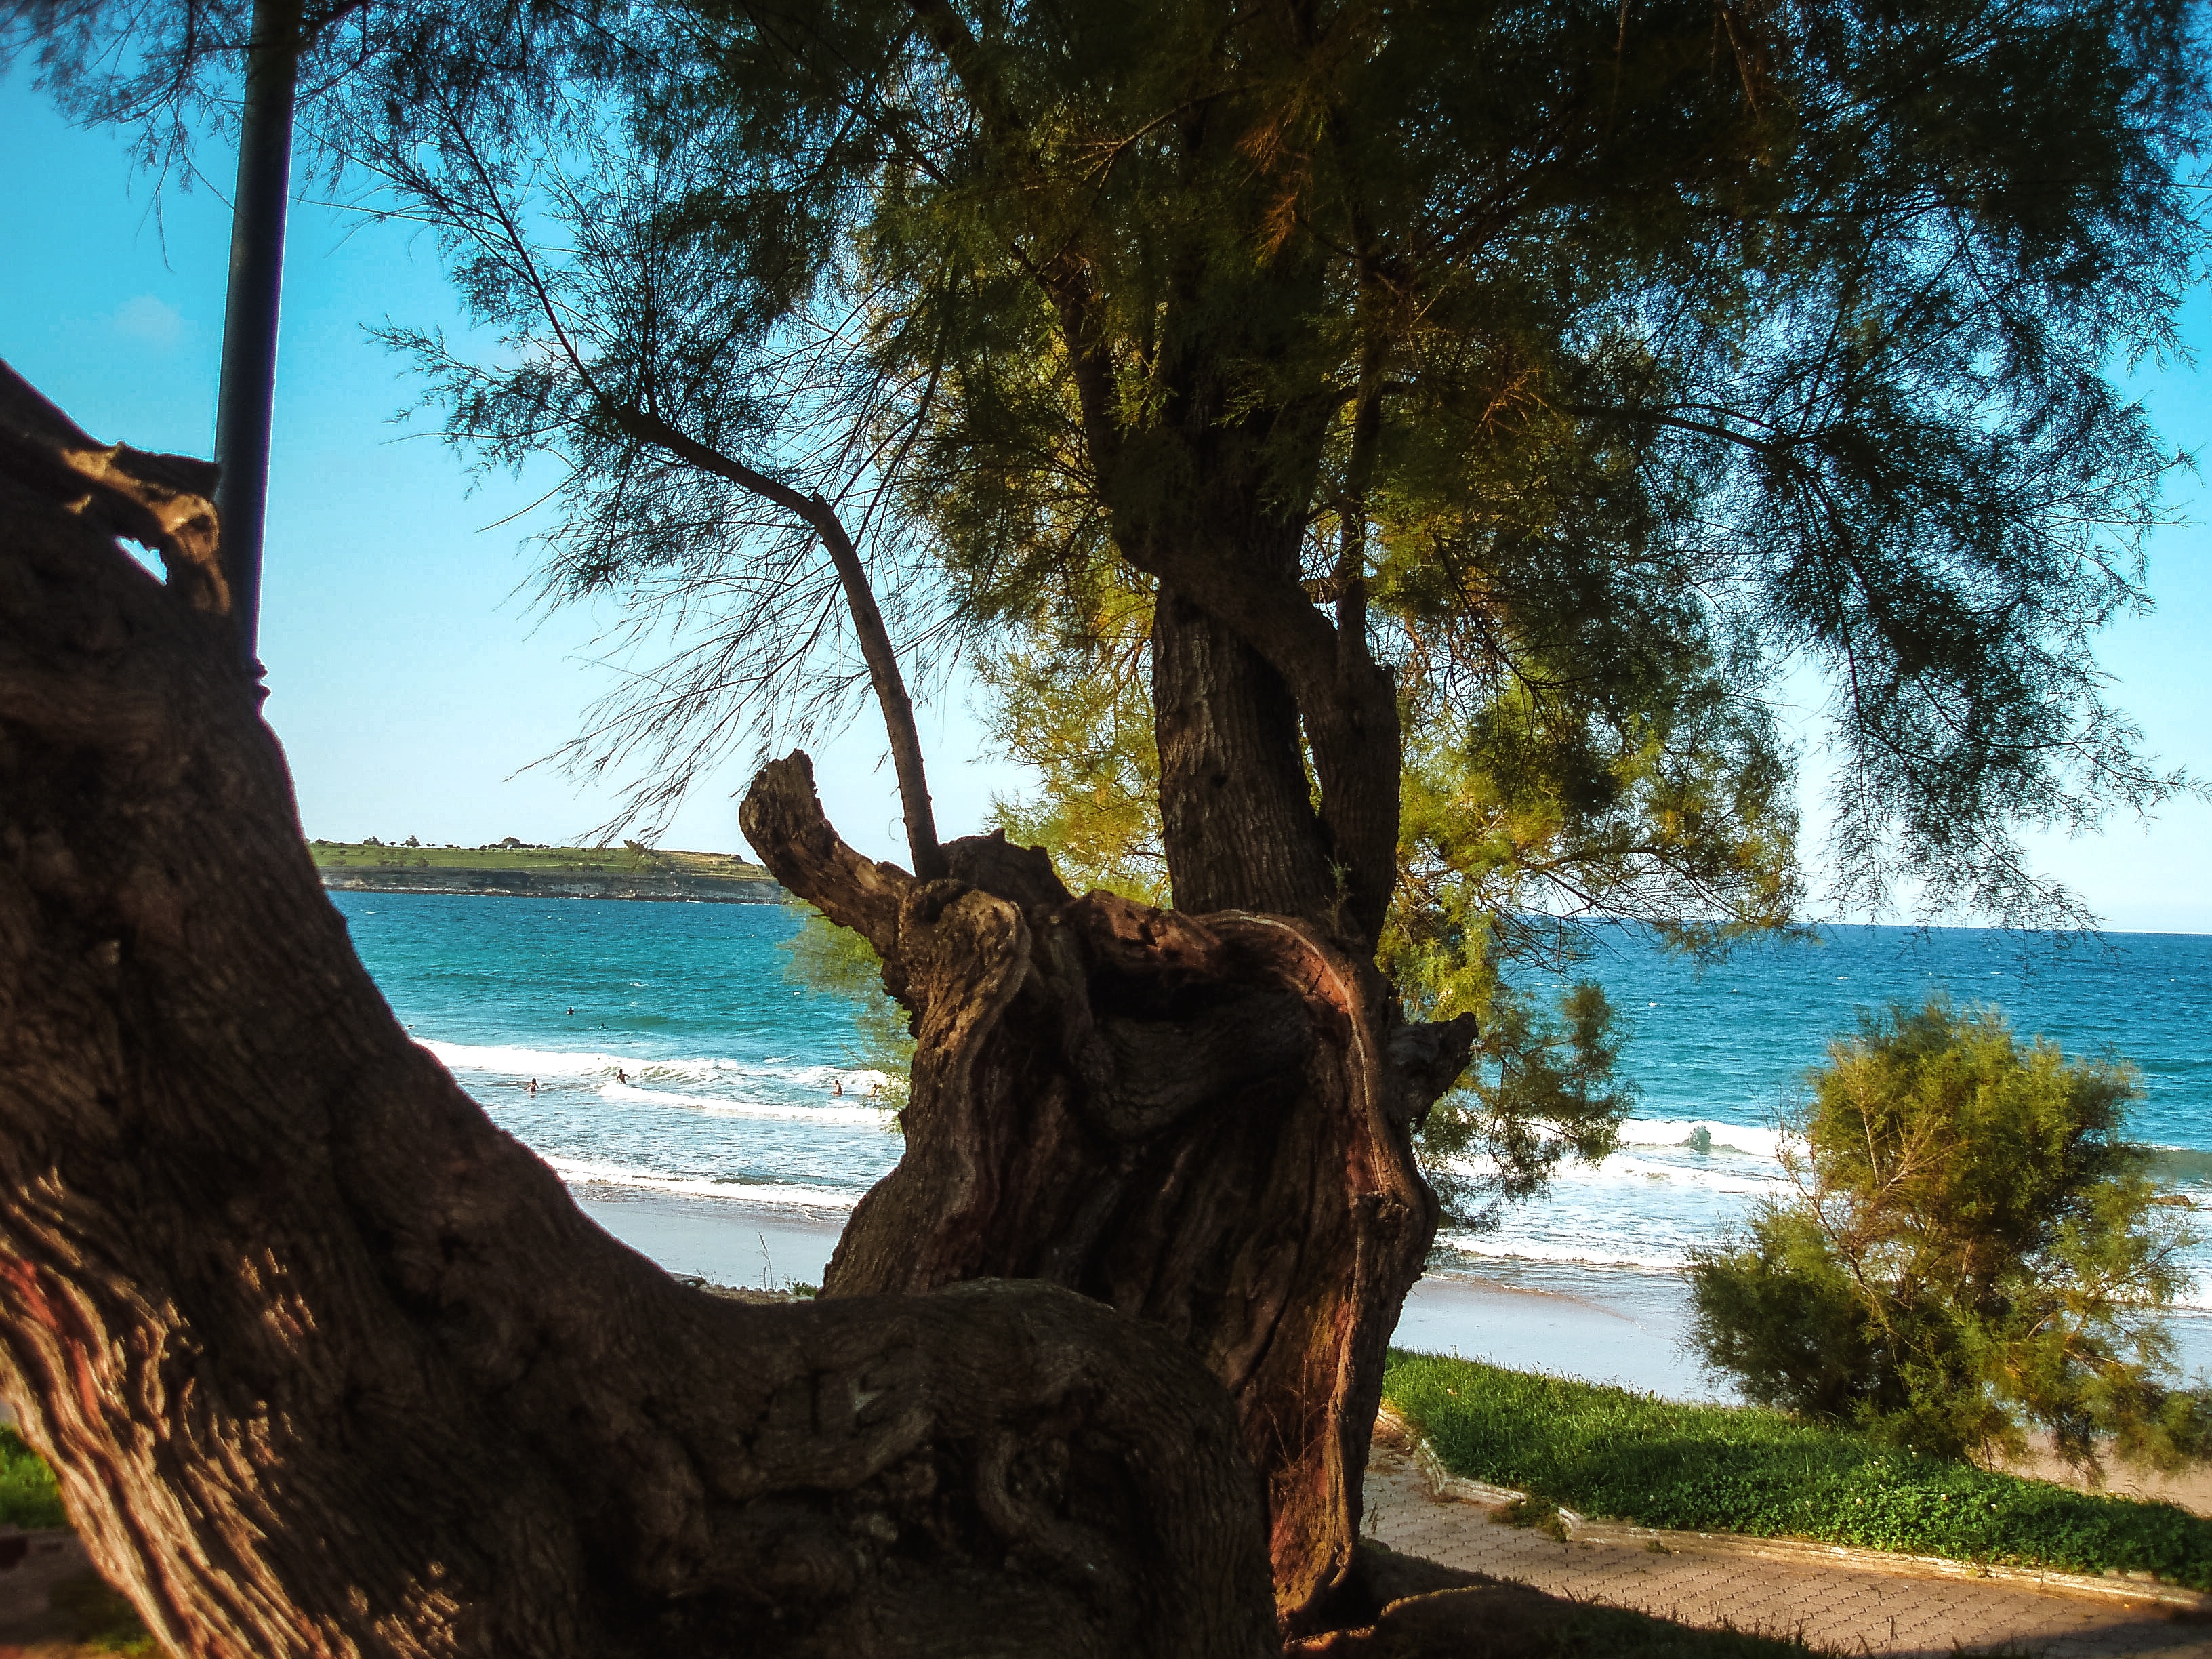
beach, sea, coast, tree, nature, rock, ocean, horizon, plant, sky, sun, sunset, sunlight, shore, summer, vacation, peace, holiday, calm, body of water, trees, landscapes, costa, tropics, woody plant, arecales